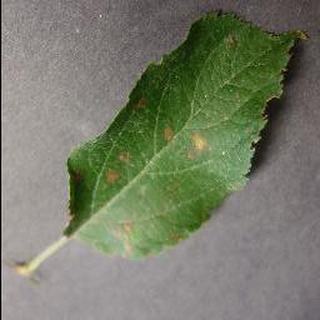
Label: apple_cedar_apple_rust